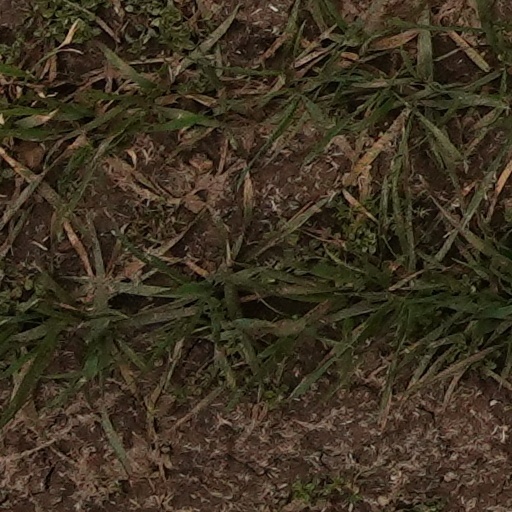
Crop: wheat